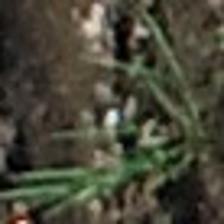
Label: clustered